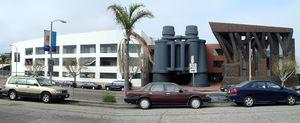
Chiat / Day Building est un immeuble de bureaux commerciaux design du quartier de Venice à Los Angeles en Californie, construit entre 1985 et 1991 par le célèbre architecte Frank Gehry.